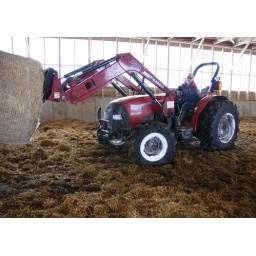
a Big round bale of straw is moved into the cow barn by the owner. (Case-IH Tractor)